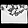
Label: Bag